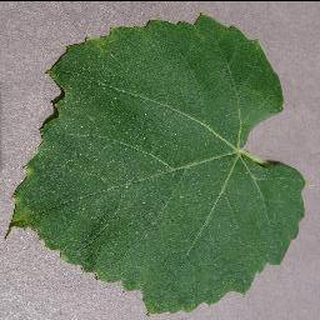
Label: healthy_grape